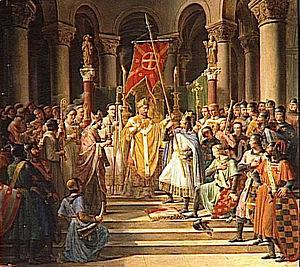
Les salles des Croisades du château de Versailles créées par Louis-Philippe en 1843 comportent les armoiries et noms des principaux chefs croisés.